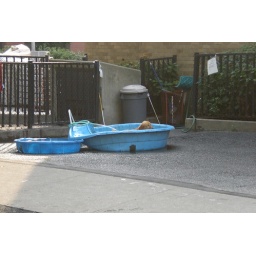
dog in water